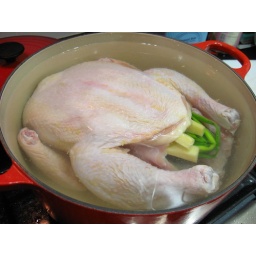
chicken in pot